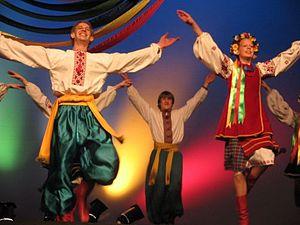
Les Ukraino-Canadiens sont des citoyens du Canada qui ont des origines ukrainiennes. En 2001, on recensait 1 071 060 Canadiens d'origine ukrainienne, faisant des Ukraino-Canadiens le neuvième plus grand groupe ethnique du Canada.